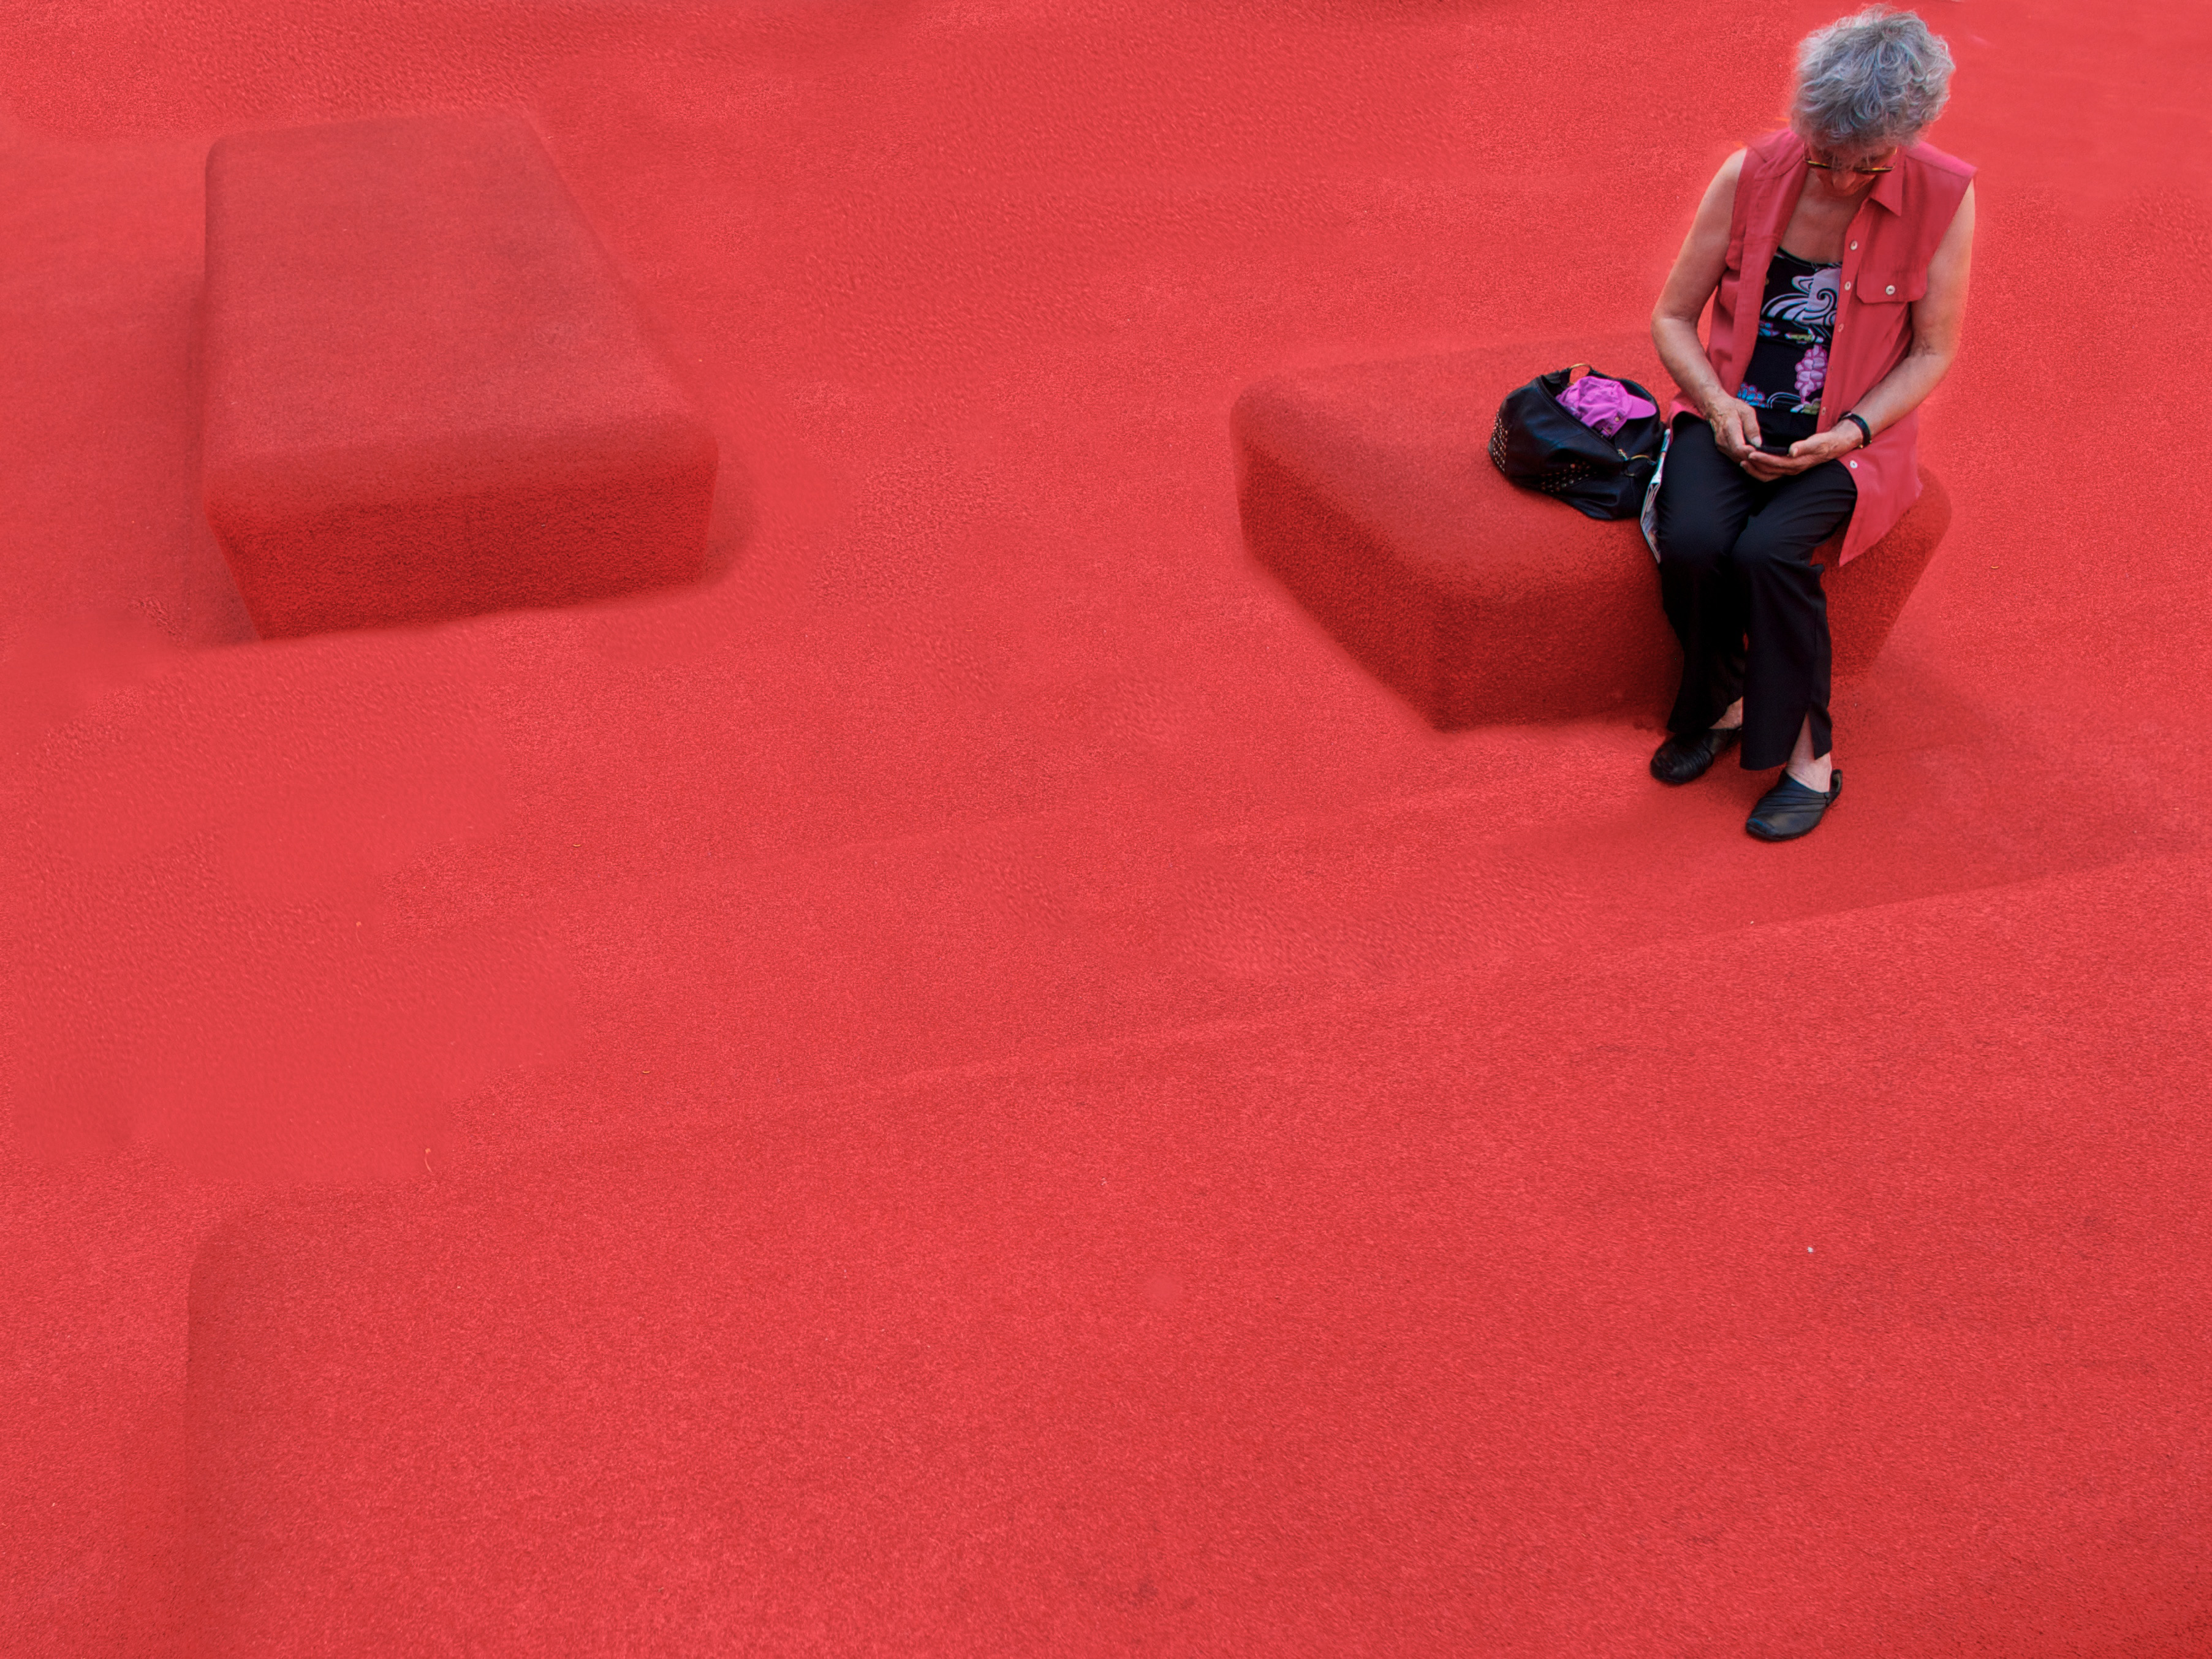
people, street, floor, red, color, pink, streetphotography, candid, olympus, switzerland, st, gallen, carpet, strassenfotografie, flooring